La Venuta

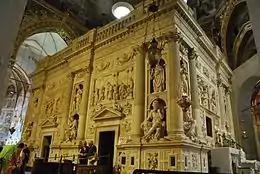
Marble screen around the Holy House

Previously a spontaneous feast, in 1617, thanks to the initiative of a Capuchin friar from Ancona, Fra' Tommaso (according to other sources, together with Father Bonifazio d'Ascoli), the custom spread throughout the Marche region. The bonfires lit in the church squares, countryside and villages throughout the region were supposed to show the route for the Virgin Mary and the Baby Jesus as they fly to their Home in Loreto.